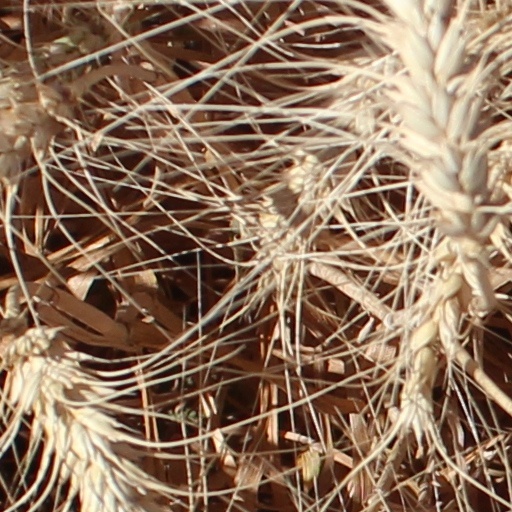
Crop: wheat